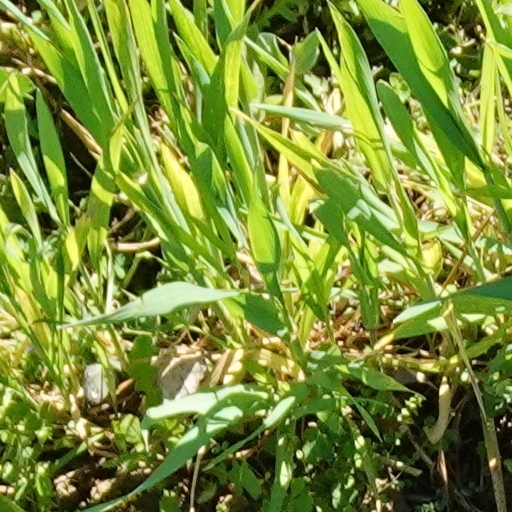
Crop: wheat